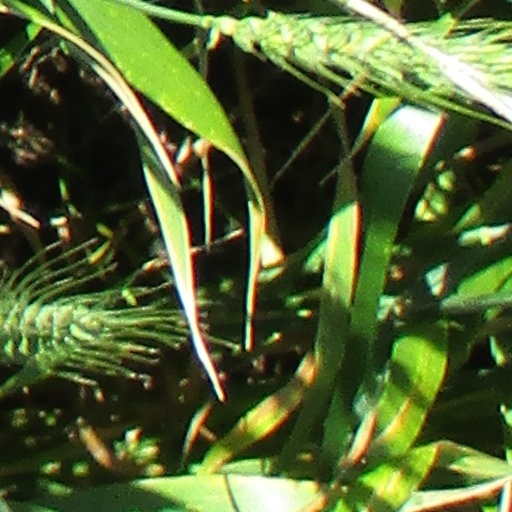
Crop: wheat